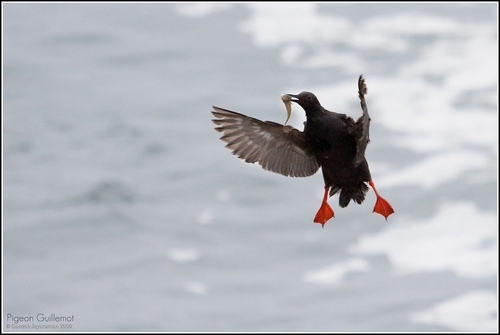
a bird with a black breast and belly, large grey wings, and red tarsus and red feet that are webbed.
large black bird with white wings and bright orange webbed feet.
this is a black bird with brown wings and orange feet.
this is a duck with its' wings stretched. it has orange feet and a dark body.
medium sized black and grey bird with medium length orange tarsus and webbed feet
this large bird is black and gray with red feet and a large beak.
a large bird with grey secondaries, a black throat and belly with orange tarsus and feet.
the bird has a brown belly and breast, and bright orange feet.
this large bird has dark colored feathers with orange webbed feet.
this bird has wings that are black and has orange feet
Species: Pigeon Guillemot